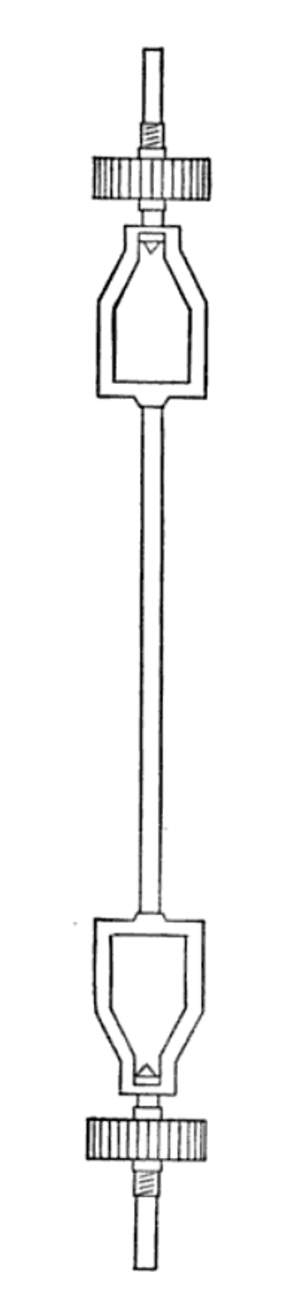
Un gravimètre est un instrument de mesure destiné à quantifier le champ de pesanteur.
Le pendule de Kater est un pendule réversible que le physicien et officier britannique Henry Kater proposa d'utiliser comme gravimètre en 1817. Il donne la valeur de g avec une précision de l’ordre de 10⁻⁵ m/s² et pendant un siècle a joué un grand rôle en gravimétrie et géodésie. Contrairement aux instruments utilisés antérieurement pour mesurer la valeur locale de l’accélération de la pesanteur, on n'avait pas besoin de connaître le centre de gravité ni le centre d'oscillation de ce pendule, d'où sa plus grande précision. Pendant près d'un siècle, le pendule de Kater et ses améliorations successives demeurèrent la méthode standard de détermination du champ de gravité terrestre pour la reconnaissance géodésique. Depuis, on ne l'utilise plus qu’à des fins pédagogiques, pour expliquer les propriétés du pendule harmonique.